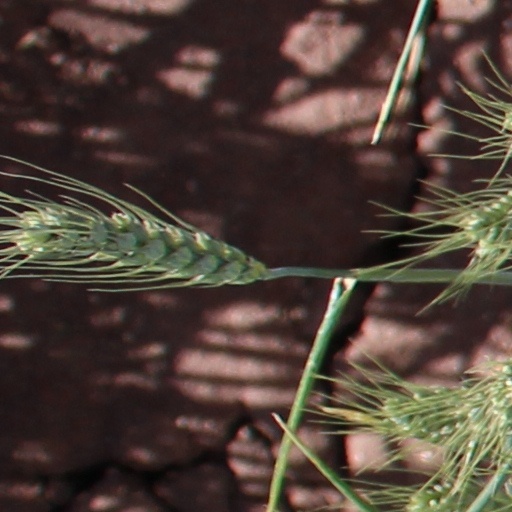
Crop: wheat